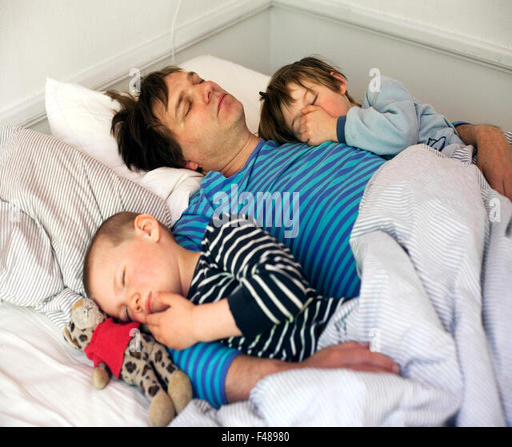
father and sons asleep in a bed